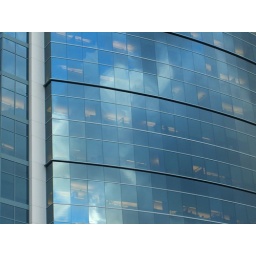
clouds reflected in windows